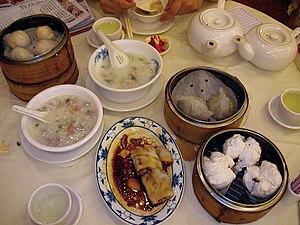
Dim sum
Dim sum-morgenmad.
Dim Sum er et let kinesisk måltid, der ofte bliver serveret med kinesisk te. I Kina og andre lande med stor kinesisk indflydelse, spiser man måltidet fra morgen til frokost. Dim Sum består af et bredt udvalg af små retter, der er lige fra sødt til saltet. Det er ofte en kombination af kød, grøntsager, havdyr og frugt.